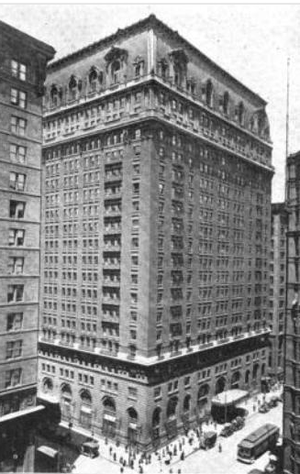
Avery Brundage, né le 28 septembre 1887 à Détroit aux États-Unis et mort le 8 mai 1975 à Garmisch-Partenkirchen en Allemagne de l'Ouest, est un athlète, dirigeant sportif et collectionneur d'art américain. C'est le cinquième président du Comité international olympique, en fonction de 1952 à 1972.